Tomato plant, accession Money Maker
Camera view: vertical (180 deg); turntable rotation: 60 degrees
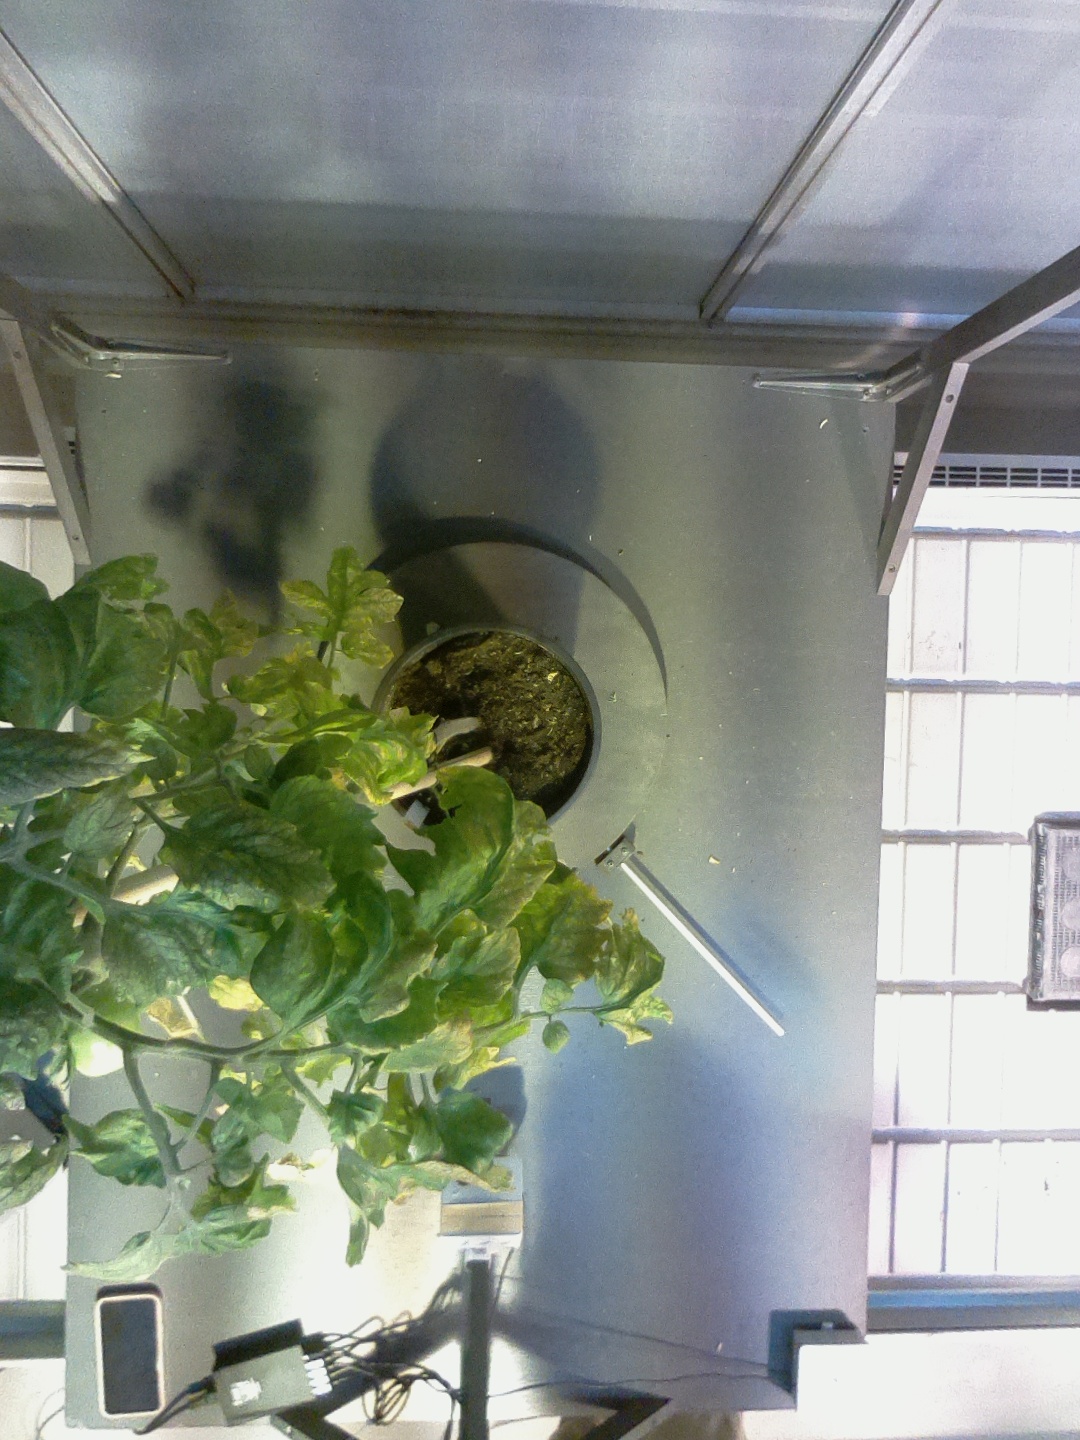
BBCH growth stage 78: 80% -90% of final fruit size